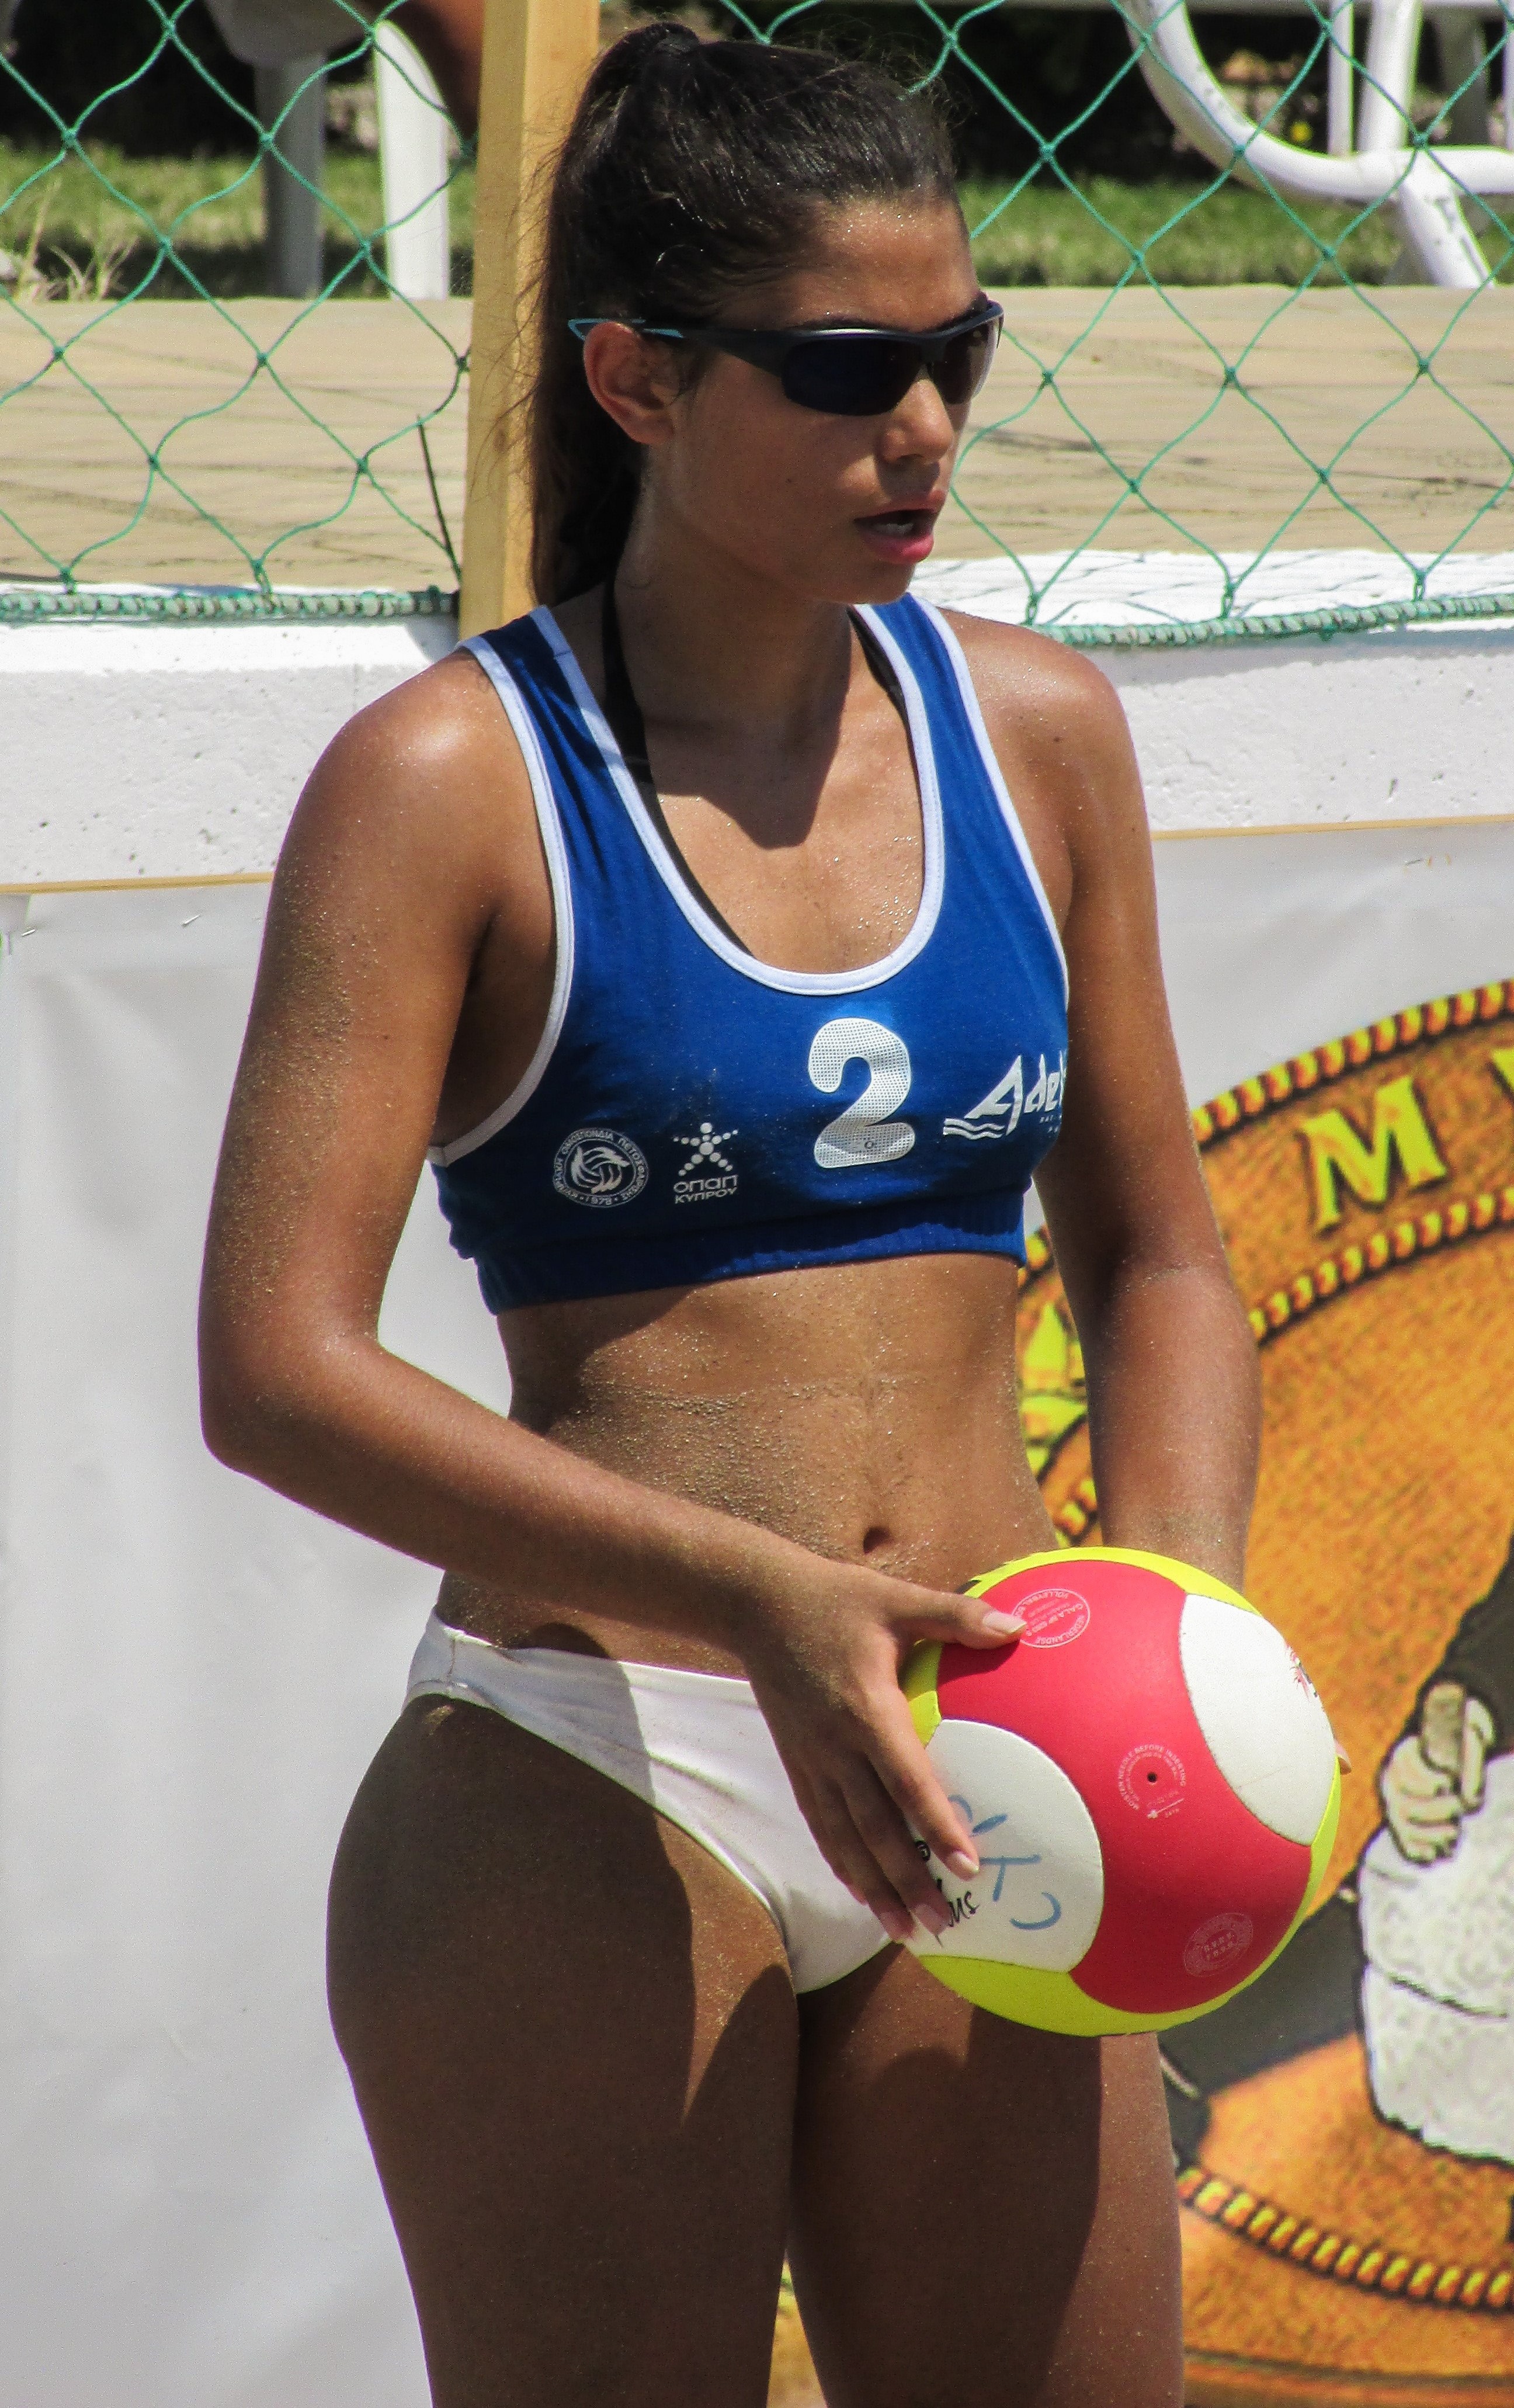
beach, outdoor, girl, woman, sport, summer, female, young, athletic, player, muscle, competition, sports, match, athlete, tournament, sprint, active, serve, volleyball, ball game, beach volleyball, beach volley, endurance sports, competition event, ball over a net games